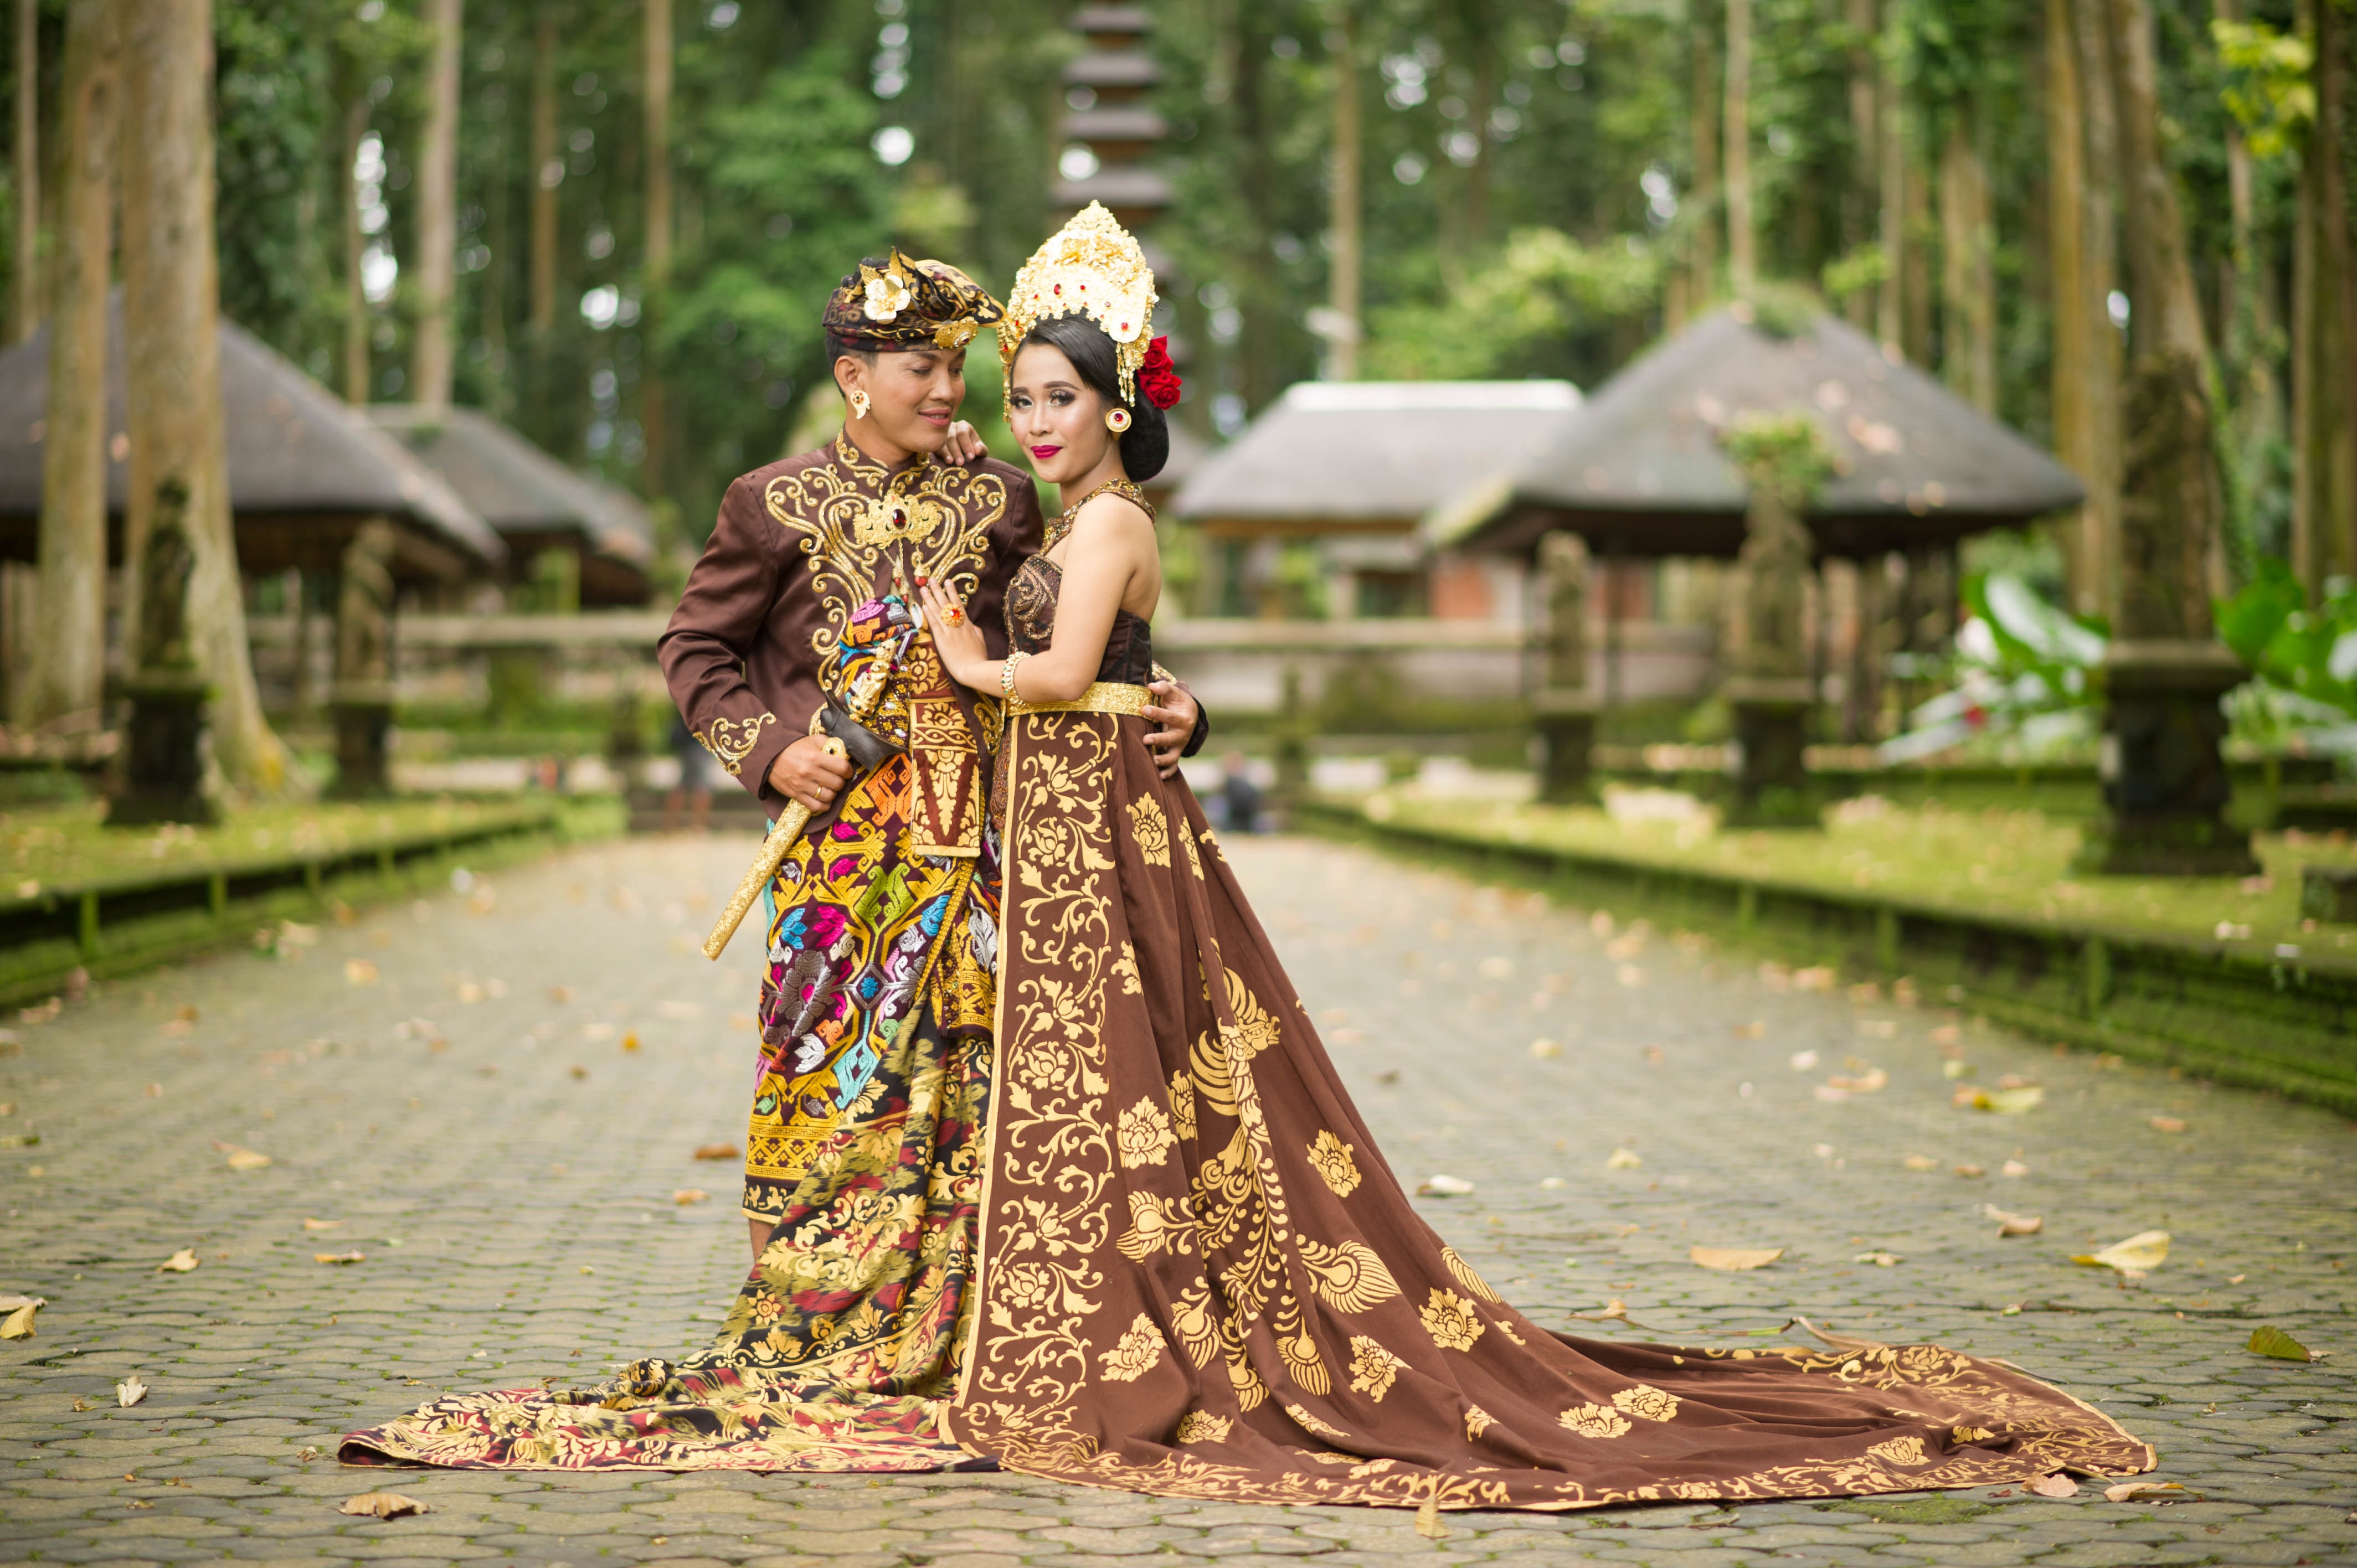
water, dress, tradition, ceremony, girl, bride, tree